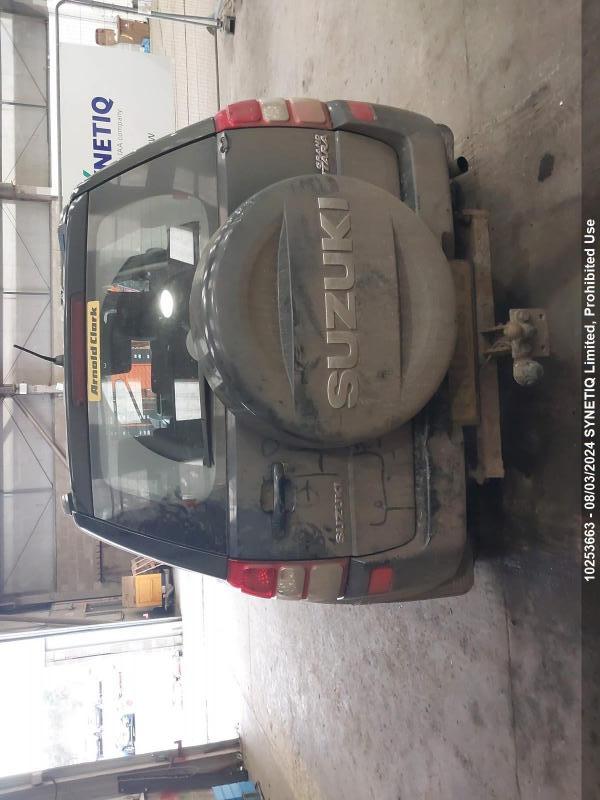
Aucun dommage détecté.
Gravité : aucun